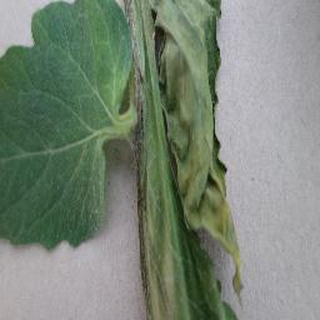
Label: tomato_late_blight